Philippine symbolism in archaeology

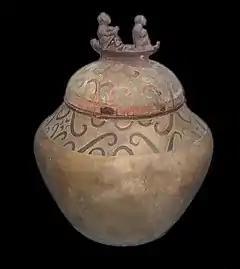
The Manunggul Jar

The Manunggul Jar is an earthenware that has been considered a national treasure of the Philippines. The symbols seen on this pottery are representative of maritime culture as well as traditional burial arrangements. The scrolls that adorn the upper section of this pottery are made of hematite and resemble the waves that these early Filipinos would have been sailing on. The very top of the jar's lid is decorated with two figures in a boat sailing into the afterlife with one in the back end of the boat rowing and the other with its arms crossed looking out into the distance. The significance of the figure with its arms crossed is that this representative of arm arrangement in primary burials in the Philippines.